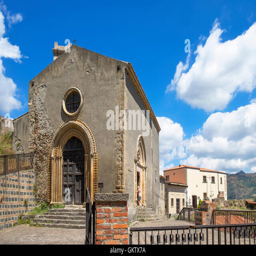
church in the mountain village of person on the island